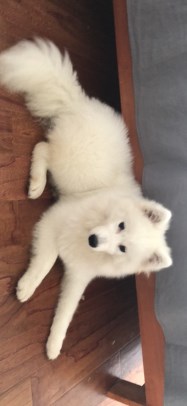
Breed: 2192-n000088-Samoyed